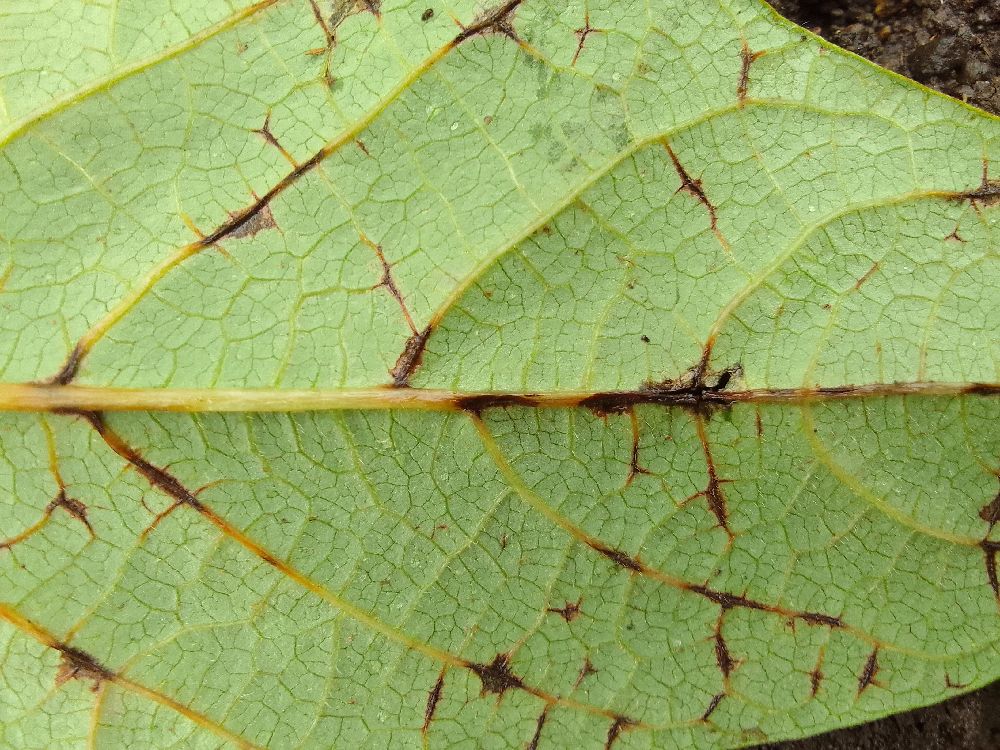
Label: anthracnose